Nostrand Avenue station (IND Fulton Street Line)

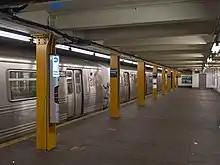
Southbound R46 A train on the upper level

Nostrand Avenue is an express station, serving all trains, as opposed to a local station that serves only local trains. The A train stops at the station at all times, running express during the day and local at night, while the C train stops here at all times except nights and is local. The next stop to the west (railroad north) is Franklin Avenue for local trains and Hoyt–Schermerhorn Streets for express trains; the next stop to the east (railroad south) is Kingston–Throop Avenues for local trains and Utica Avenue for express trains.